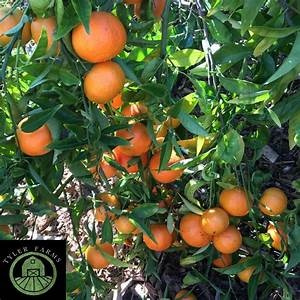
Label: mandarine